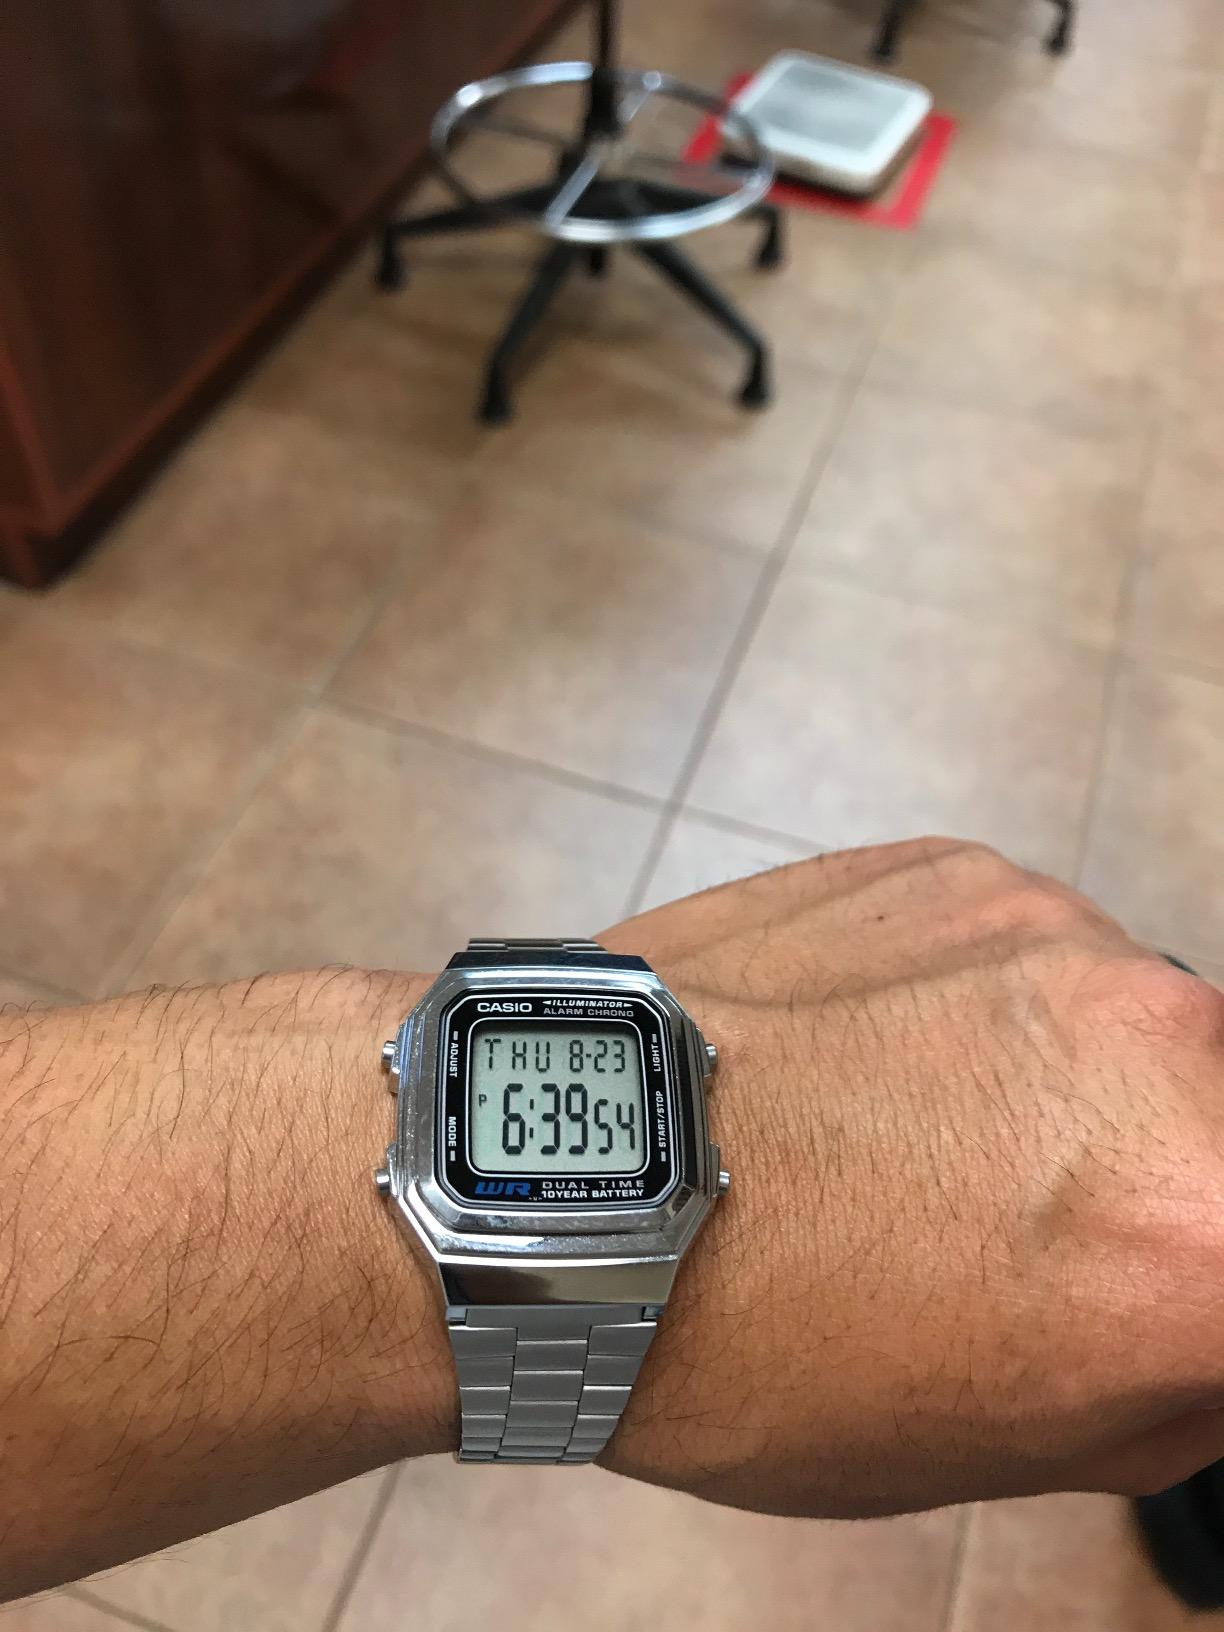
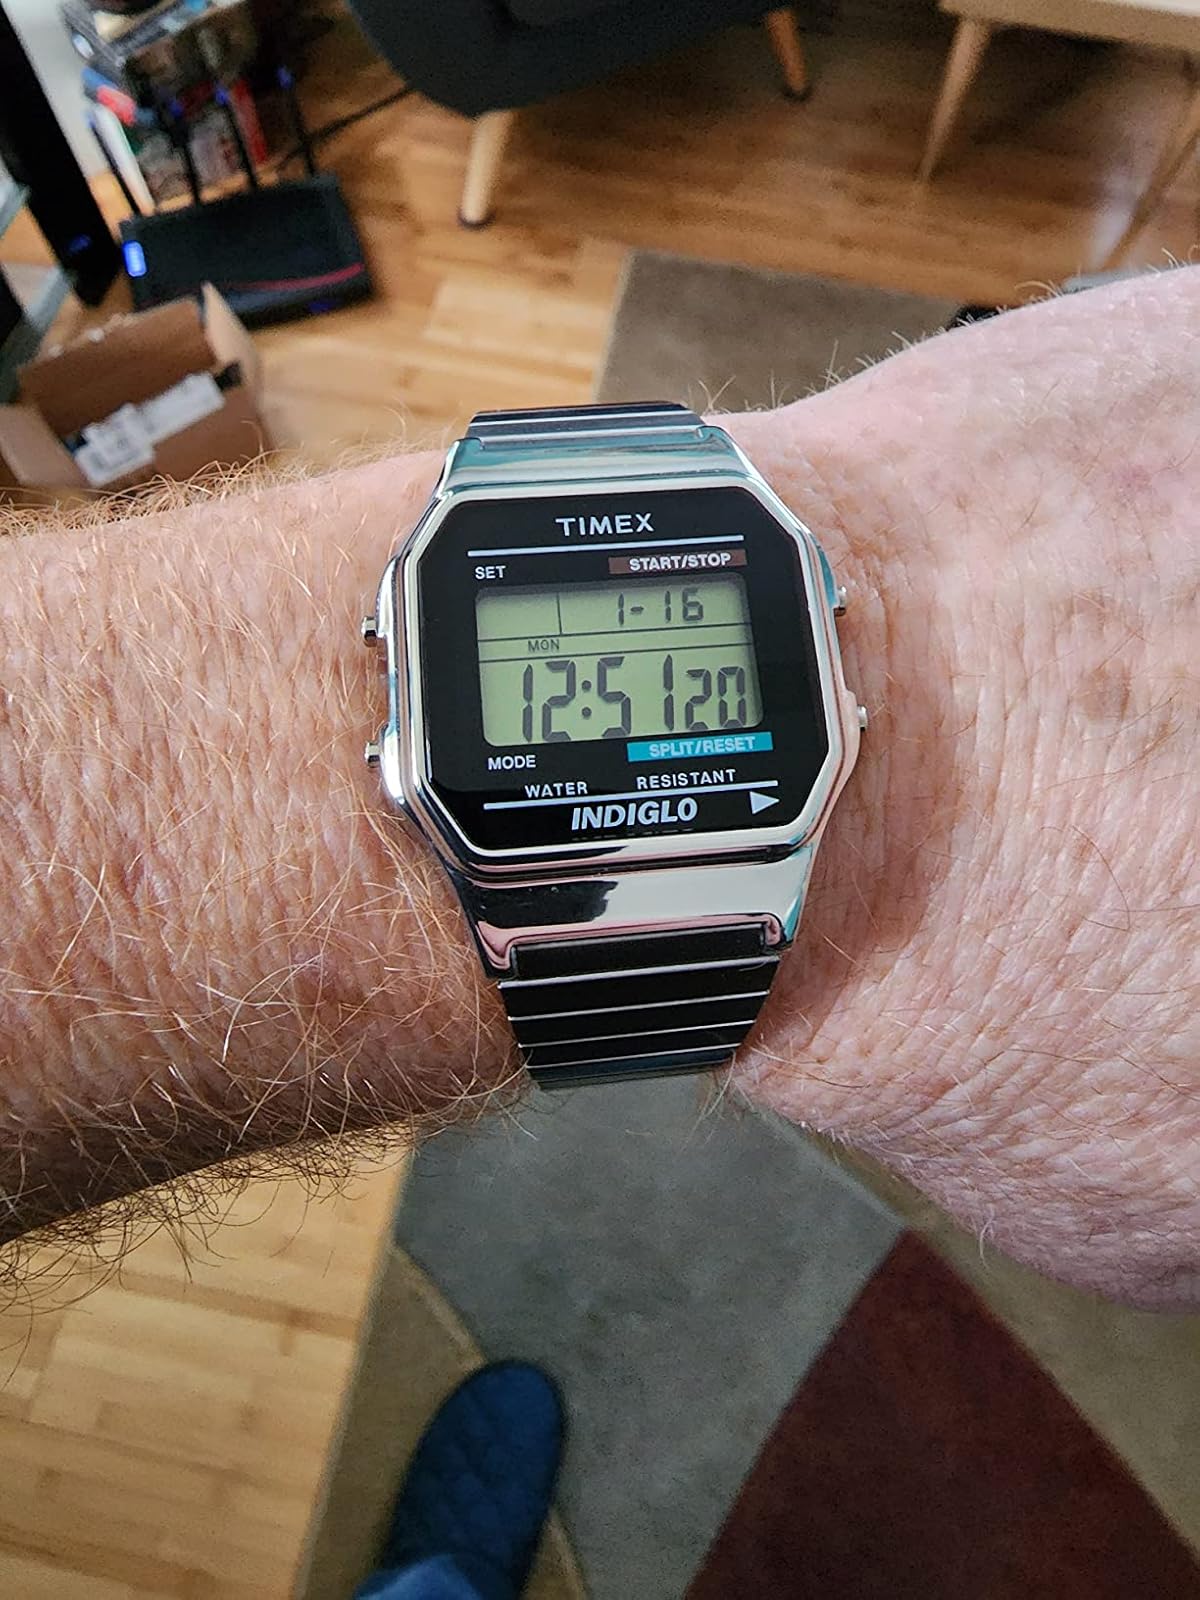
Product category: accessories_watch
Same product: no